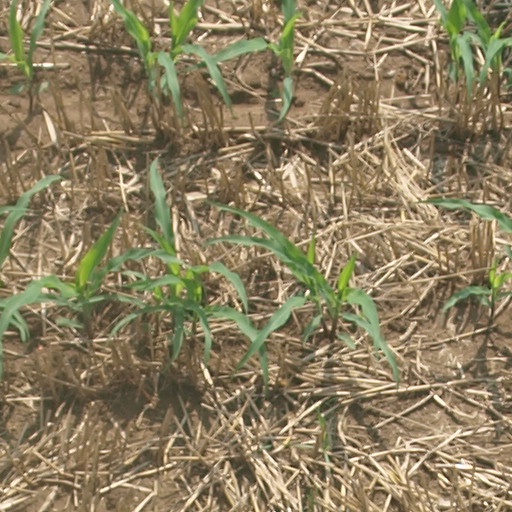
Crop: maize; corn